Bill Schnebel

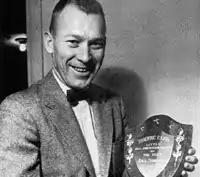

William Glen Schnebel (May 7, 1924 – December 9, 2002) was an American football coach. He served as the head football coach at the College of Emporia in Emporia, Kansas from 1956 to 1964 and Northwestern State College—now known as Northwestern Oklahoma State University—in Alva, Oklahoma from 1965 to 1967, compiling career college football coaching record of 75–39–2. Schnebel was named the "Little All-American Coach of the Year" in 1960 and NAIA coach of the year in 1962.